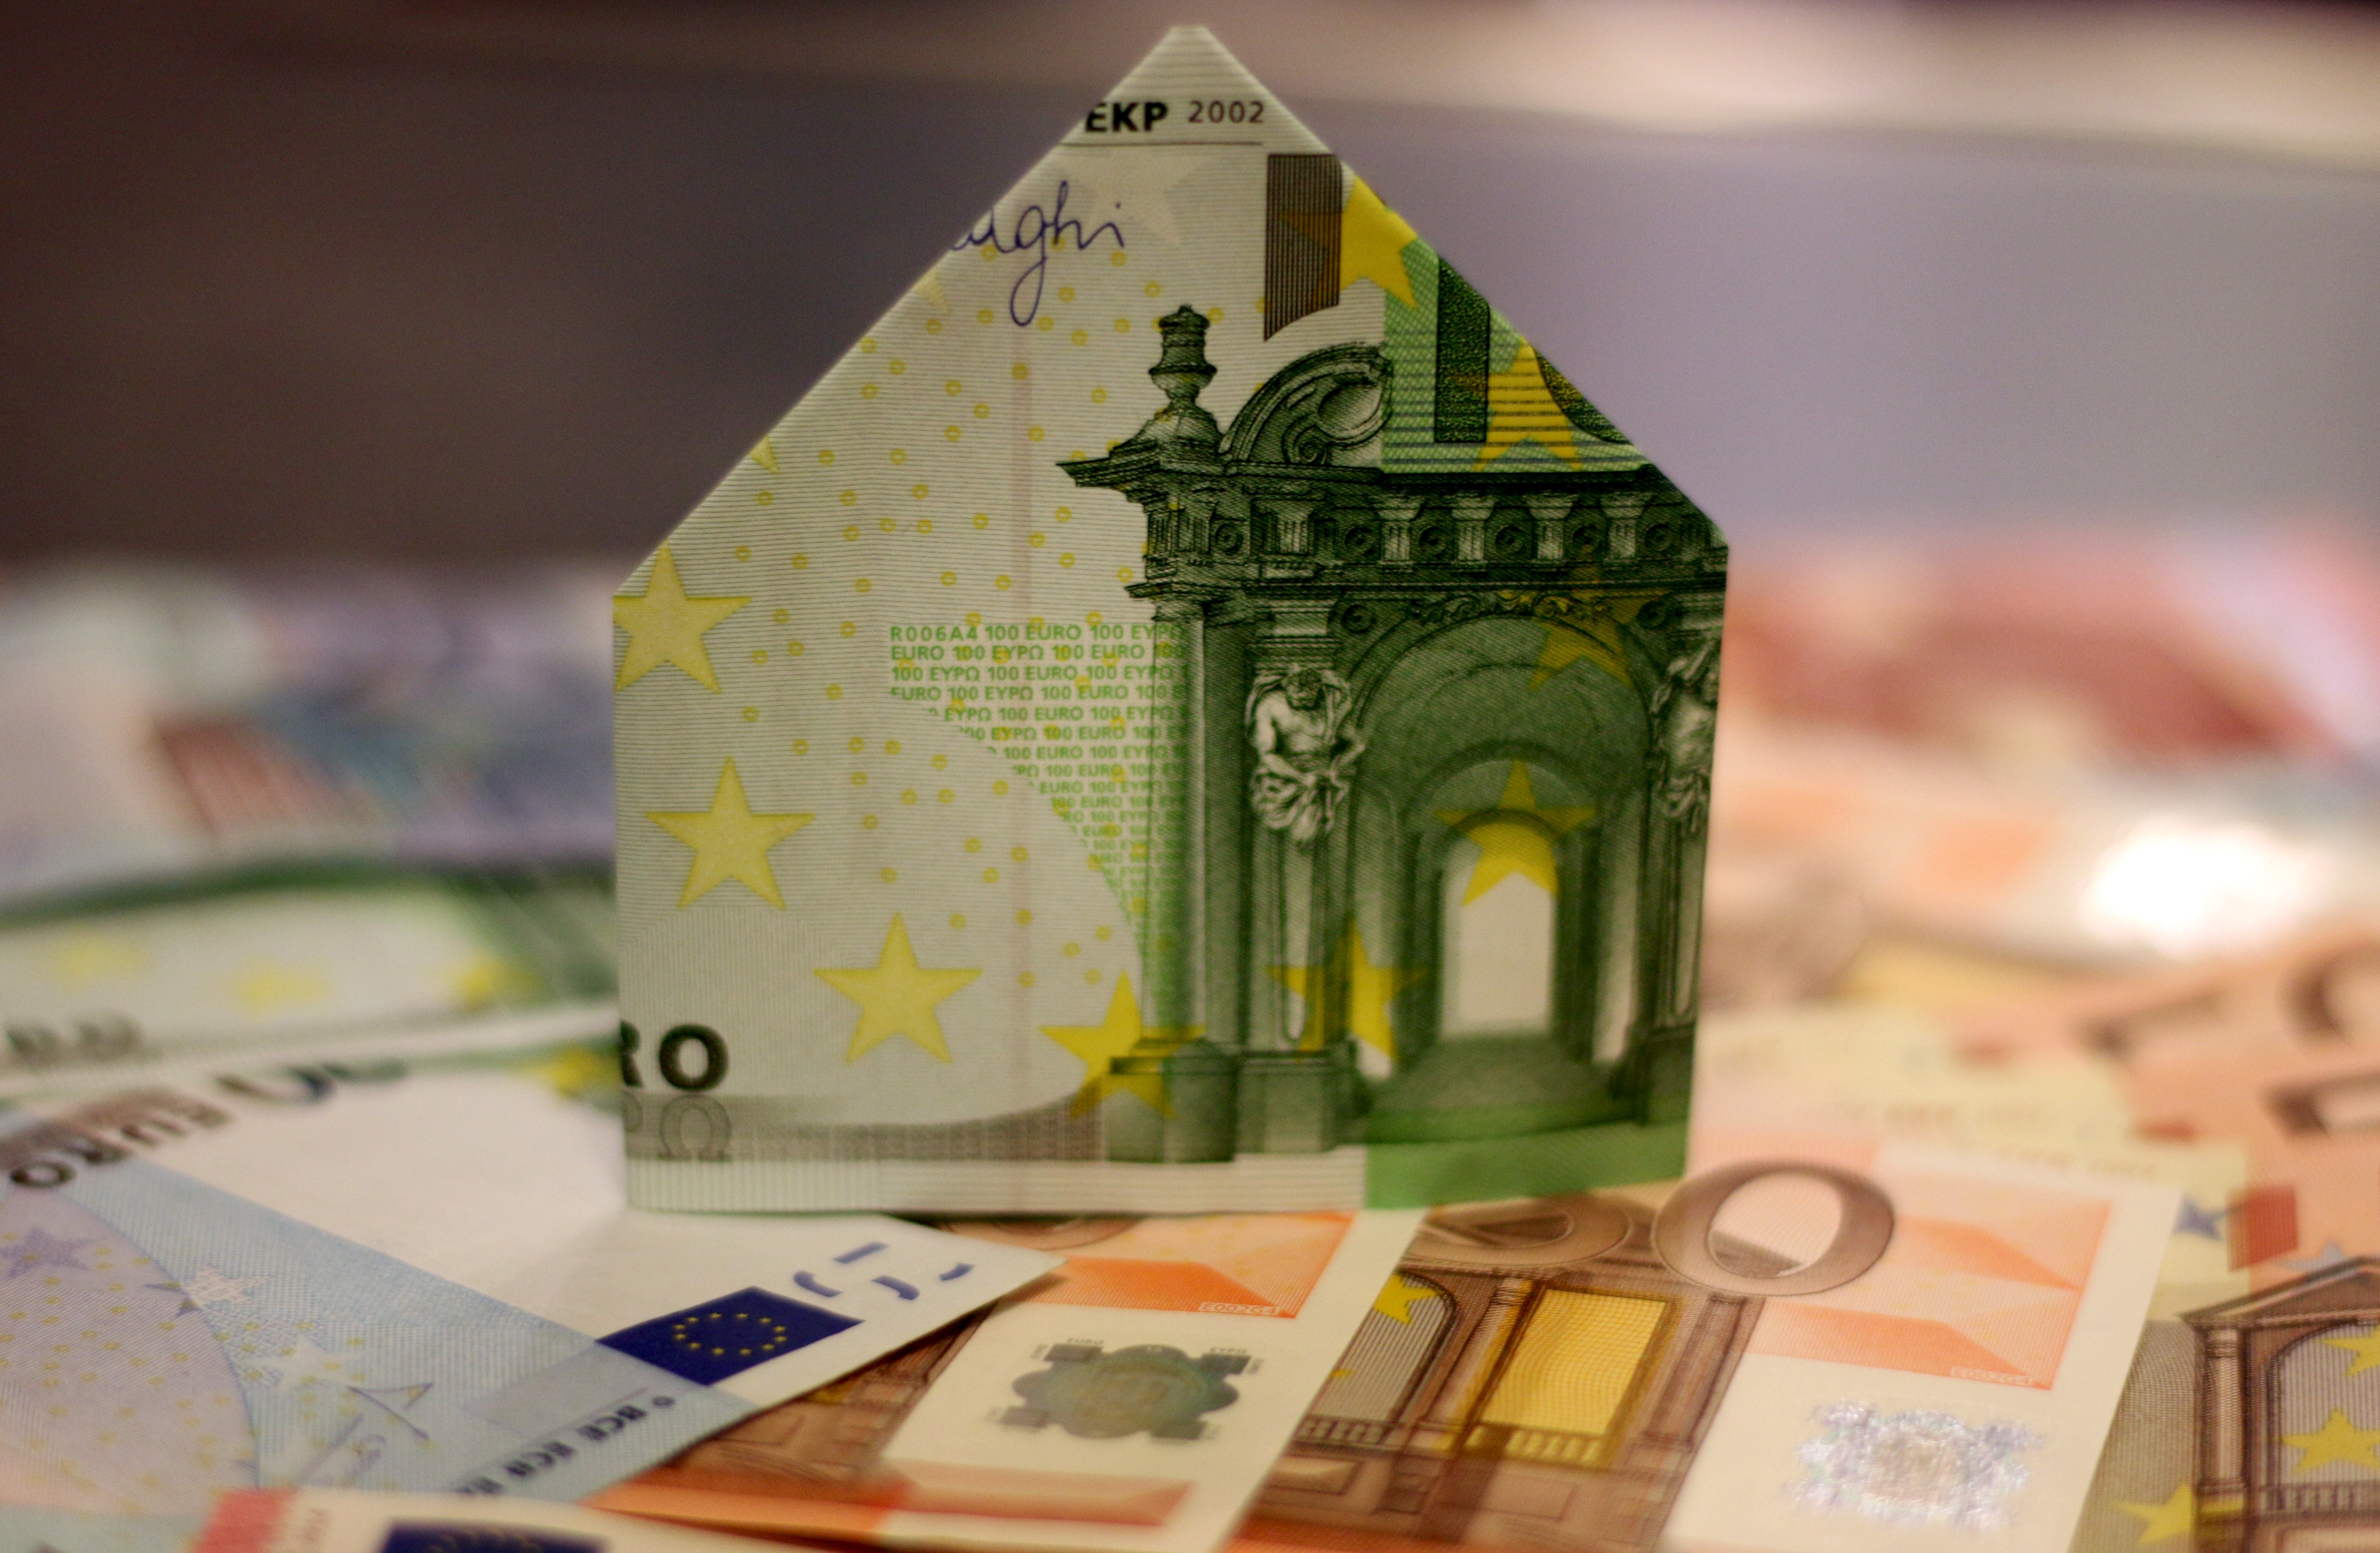
building, home, construction, money, paper, cash, design, currency, euro, build, credit, expensive, banks, site, real estate, house construction, cost, firm, banknote, interest, loan, bank note, finazierung, construction loan